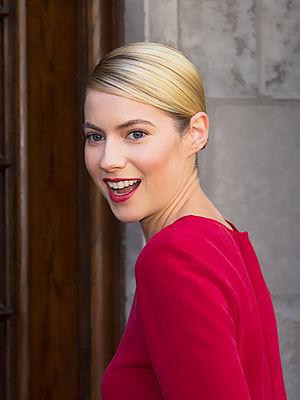
Laura Ramsey est une actrice américaine née le 14 novembre 1982 à Brandon, Wisconsin.